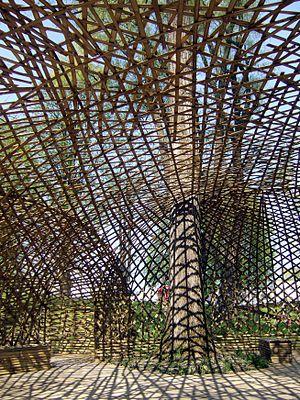
Les bambous sont des plantes monocotylédones appartenant à la famille des Poaceae, sous-famille des Bambusoideae. Ils se distinguent des autres graminées par leur port arborescent et leurs tiges ligneuses souvent de grande longueur, et sont répartis dans la classification botanique en deux tribus : les Bambuseae, originaires des régions tropicales et subtropicales, et les Arundinarieae, originaires des régions tempérées. Ils sont caractérisés notamment par leurs tiges formées d'un chaume, généralement creux, lignifié, à la croissance très rapide. Les bambous se sont adaptés à de nombreux climats et sont présents naturellement dans tous les continents à l'exception de l'Europe et de l'Antarctique. Il existe une troisième tribu de Bambusoideae, celle des Olyreae, qui rassemble des bambous herbacés, originaires des régions tropicales d'Amérique latine.
Le travail du bambou regroupe des activités de fabrication d'objets en bambou, à l'aide de diverses techniques et dans différents domaines : architecture, charpenterie, ameublement et ébénisterie, sculpture, assemblages et tissage. Ses racines historiques sont en Asie. Elles concernent plusieurs cultures et civilisations et remontent à plusieurs millénaires..